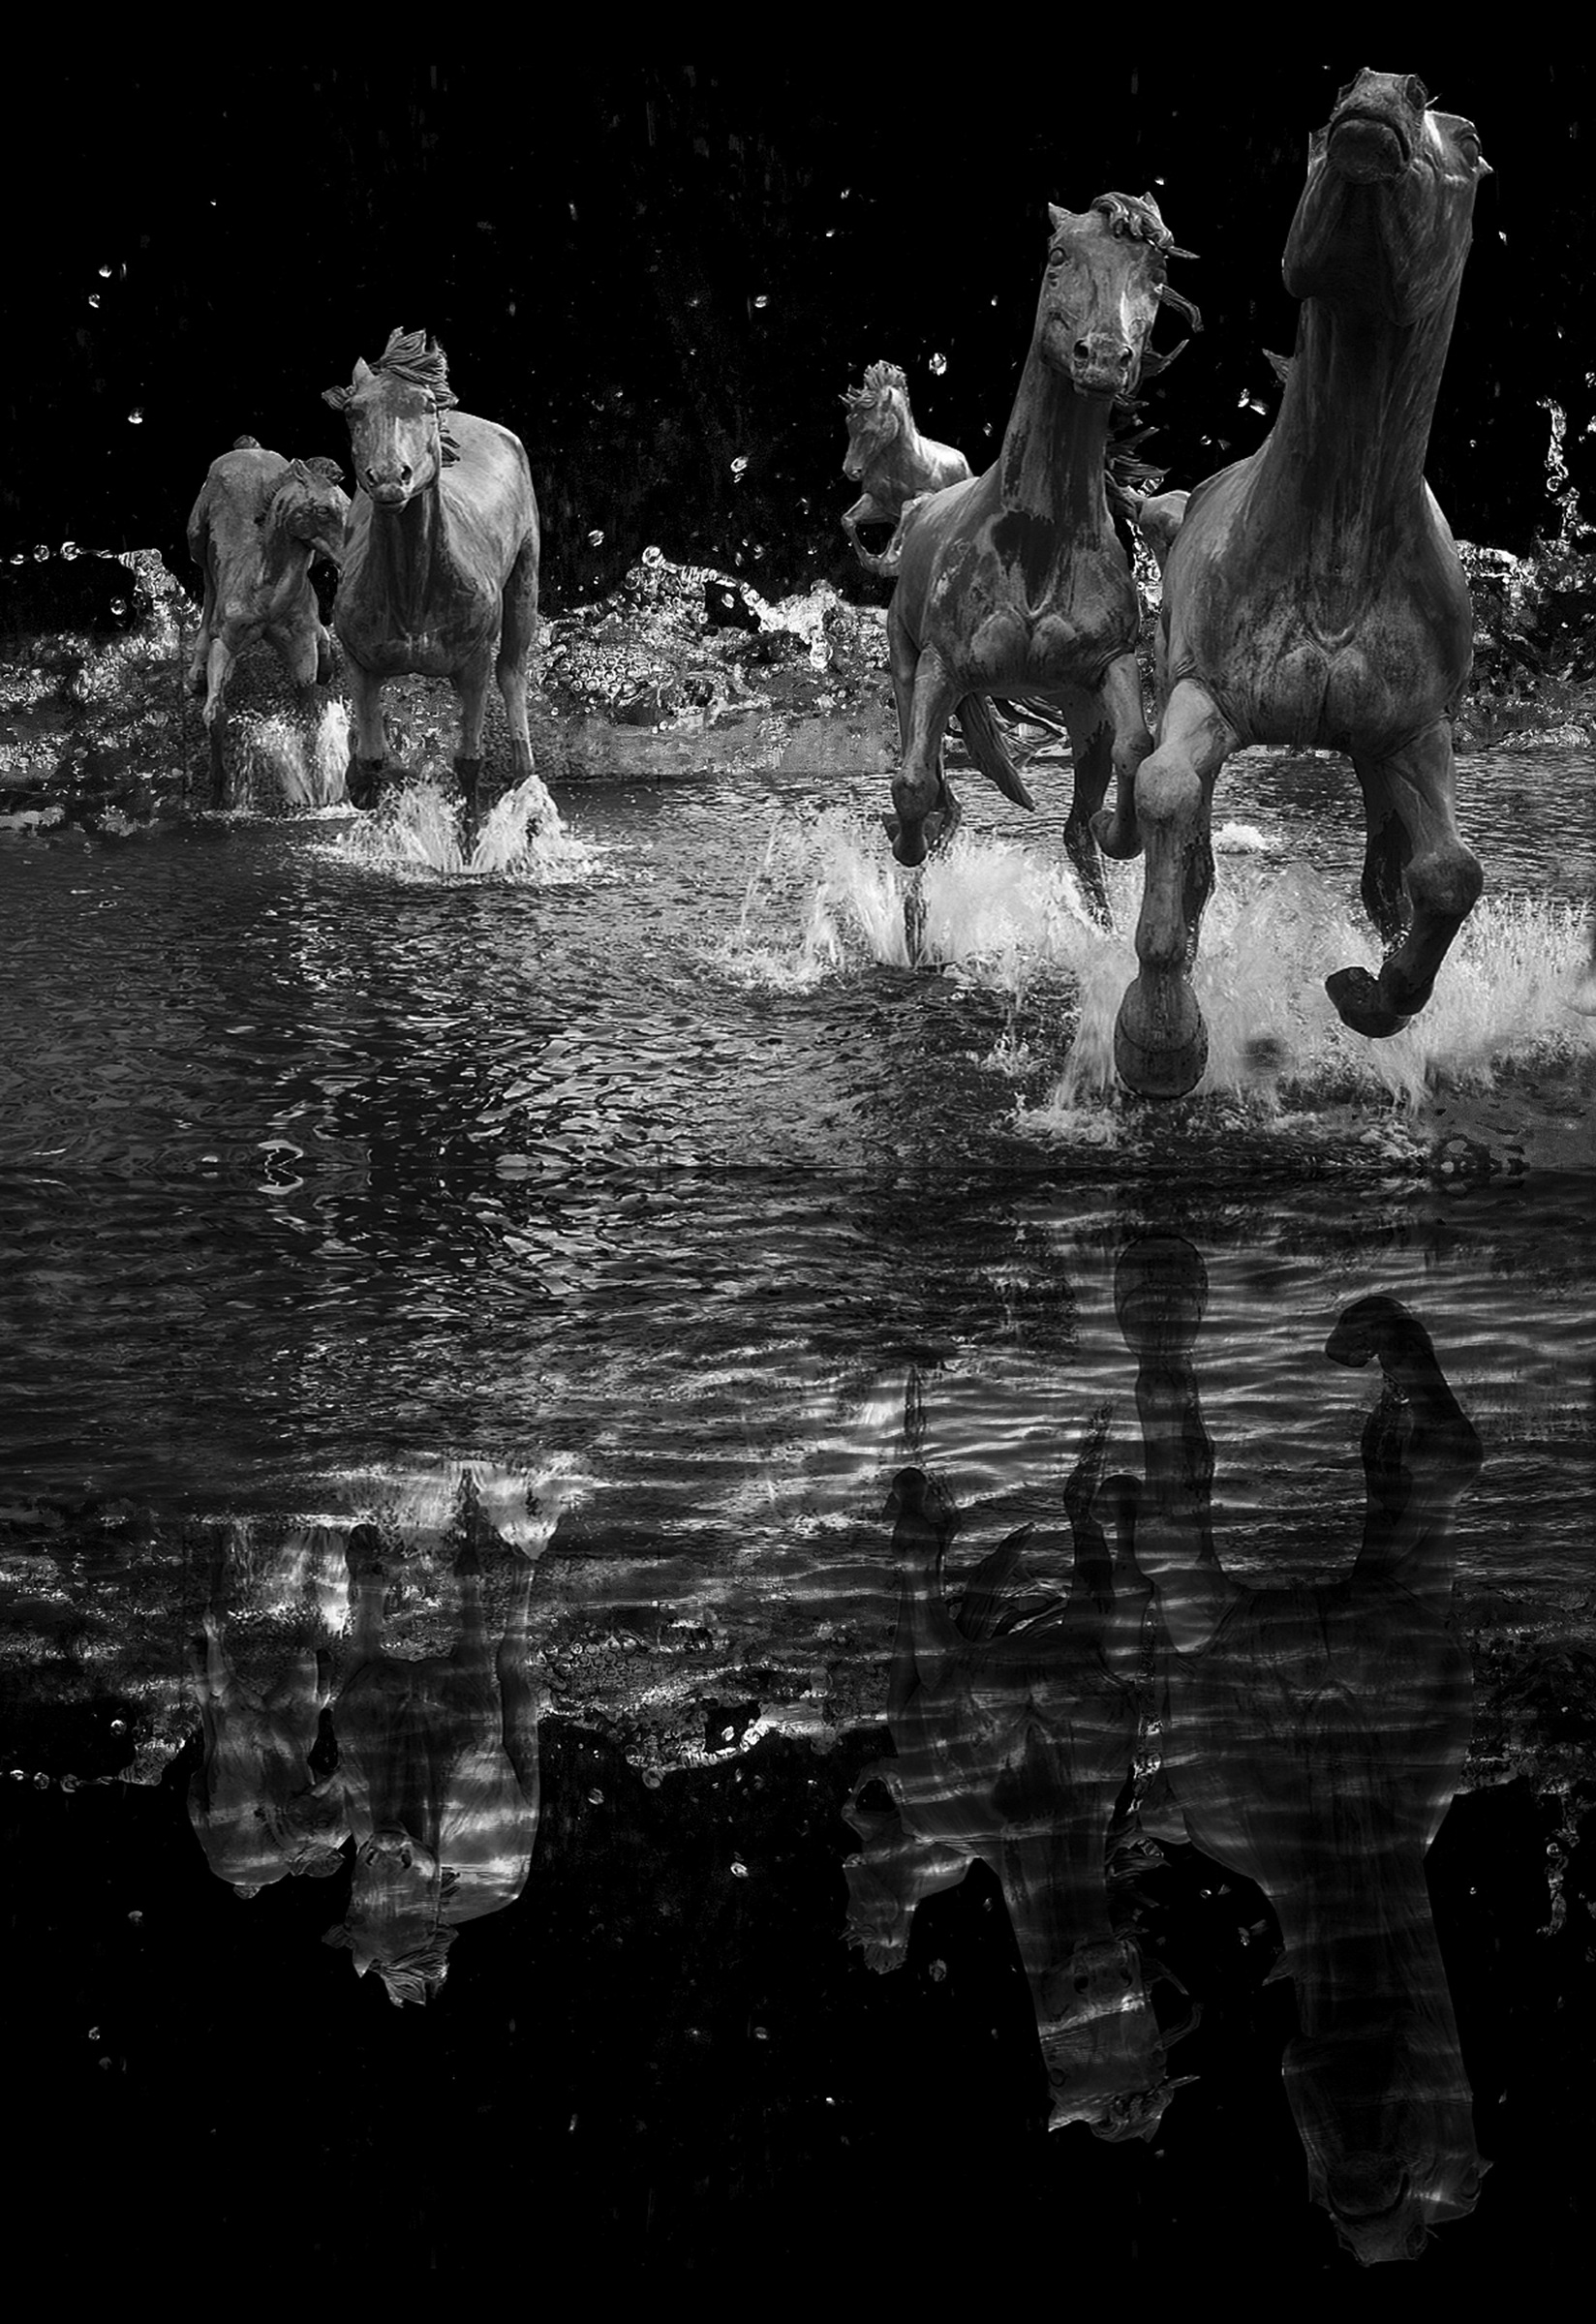
water, nature, creative, black and white, photography, reflection, herd, darkness, black, monochrome, splashing, horses, photograph, composing, image, digital art, rushing, digital creation, monochrome photography